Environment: real
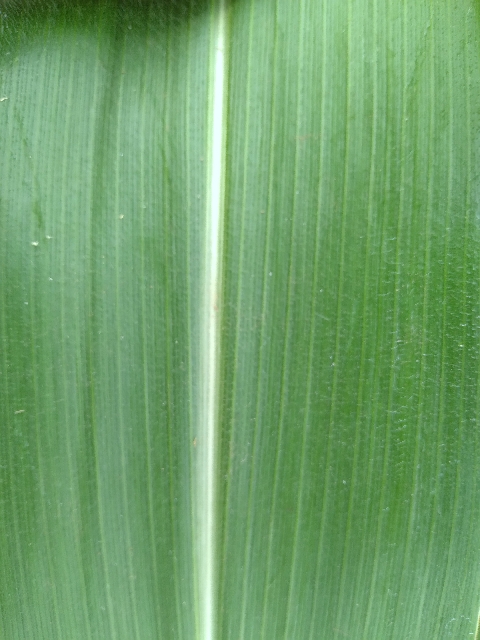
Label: healthy